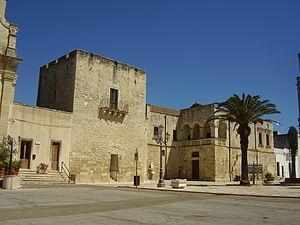
Dans le Salento se trouvent de nombreux châteaux et palais fortifiés construits au cours des diverse périodes historiques par les familles colonisatrices, parfois en modifiant ceux qui étaient pré-existants.